Harry Nilsson

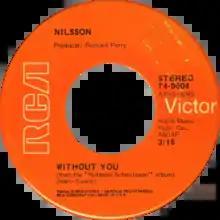
"Without You" from "Nilsson Schmilsson" 1971

Nilsson's next album, "Harry" (1969), was his first to hit the charts, and also provided a Top 40 single with "I Guess the Lord Must Be in New York City" (written as a contender for the theme to "Midnight Cowboy"), used in the Sophia Loren movie "La Mortadella" (1971) (US title: "Lady Liberty"). While the album still presented Nilsson as primarily a songwriter, his astute choice of cover material included, this time, a song by then-little-known composer Randy Newman, "Simon Smith and the Amazing Dancing Bear".